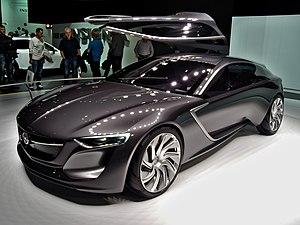
L' Opel Monza est un coupé produit par Opel de 1978 à 1986. Il remplace la version coupé de l'Opel Commodore.
Opel est une entreprise fondée en 1862 et un constructeur automobile allemand depuis 1899, filiale du groupe français PSA depuis 2017